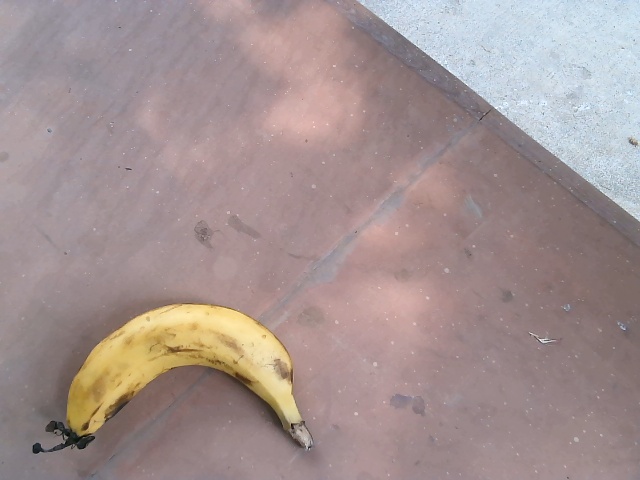
Label: Ripe_Banana